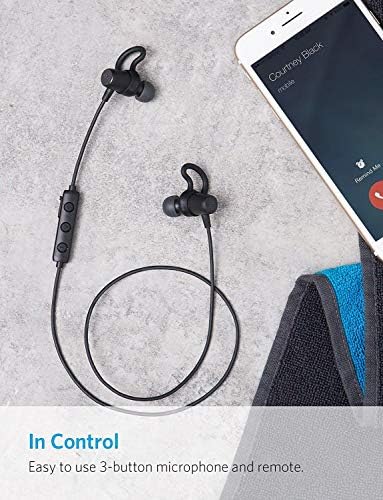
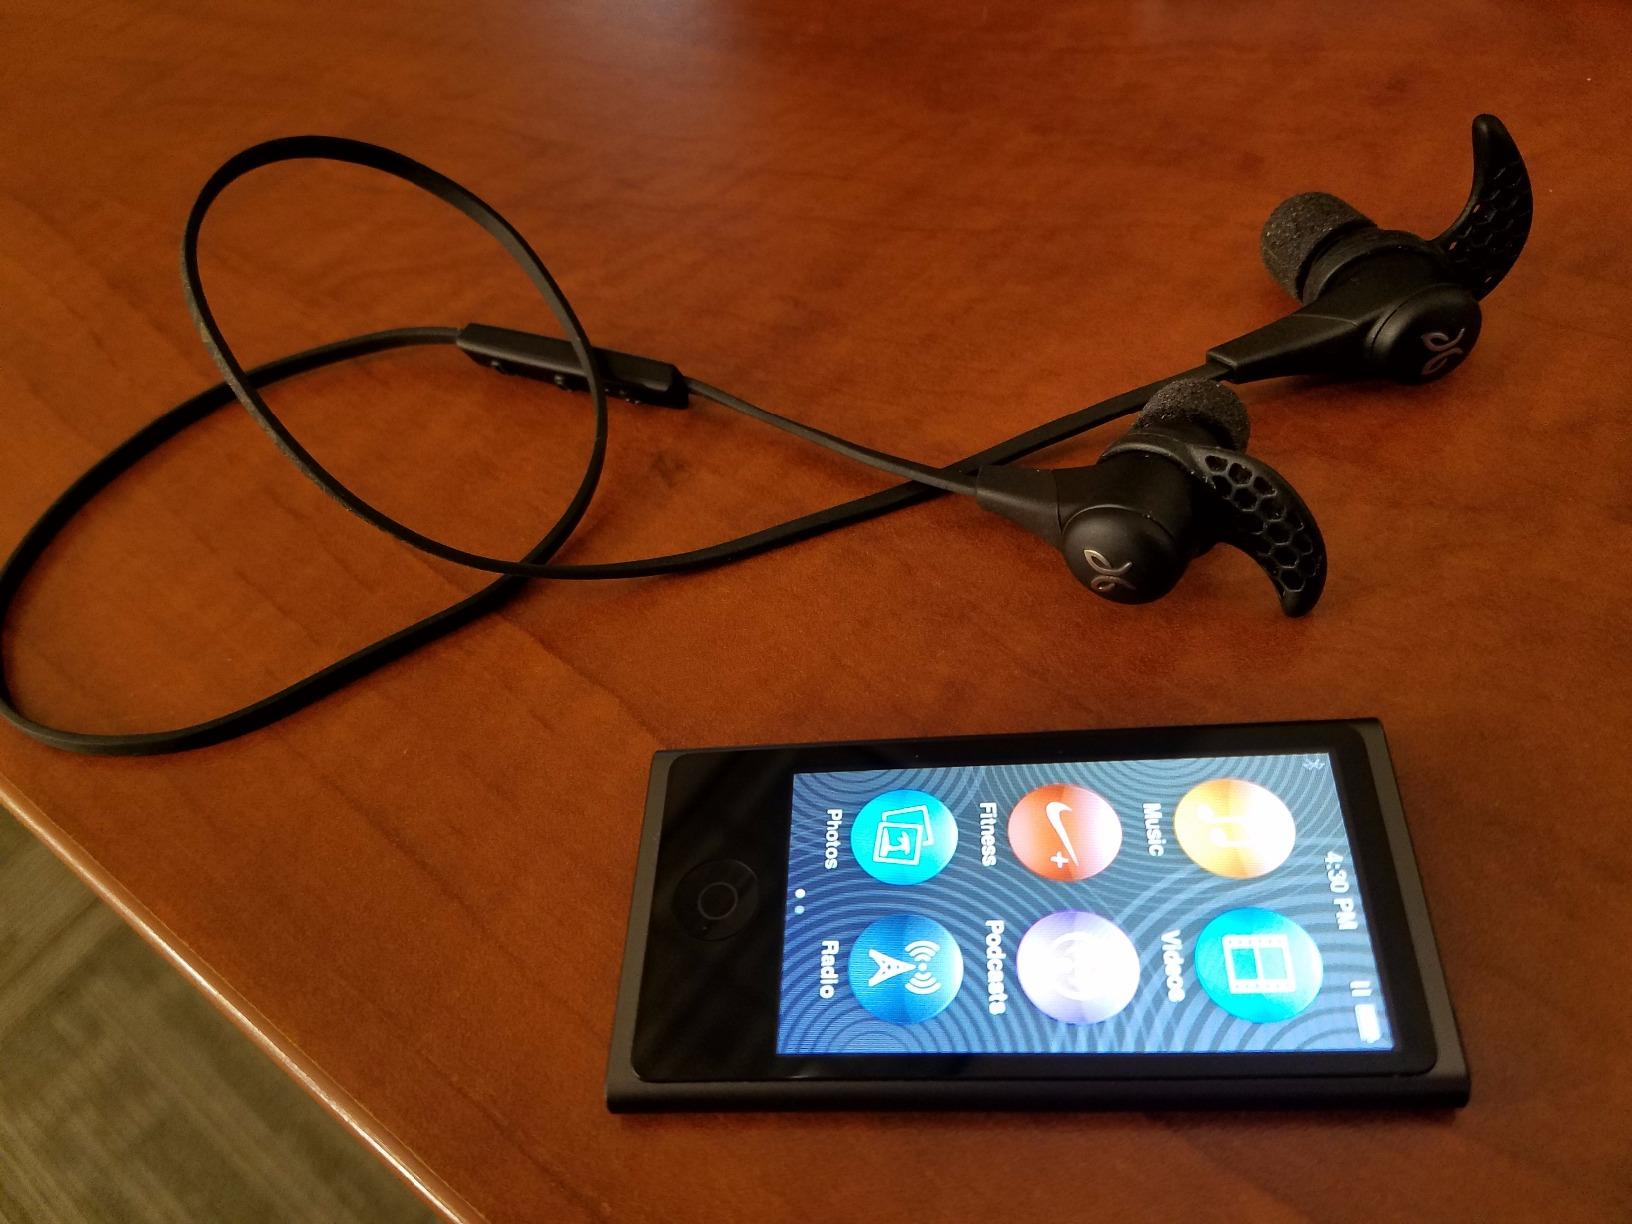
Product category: headphones
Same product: no